Mike Pence 2024 presidential campaign

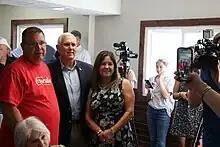
Mike and Karen Pence at a Pottawattamie County GOP event on July 6, 2023

On June 5, 2023, Pence filed paperwork with the Federal Election Commission (FEC), officially becoming a candidate. He announced his candidacy two days later on his 64th birthday.